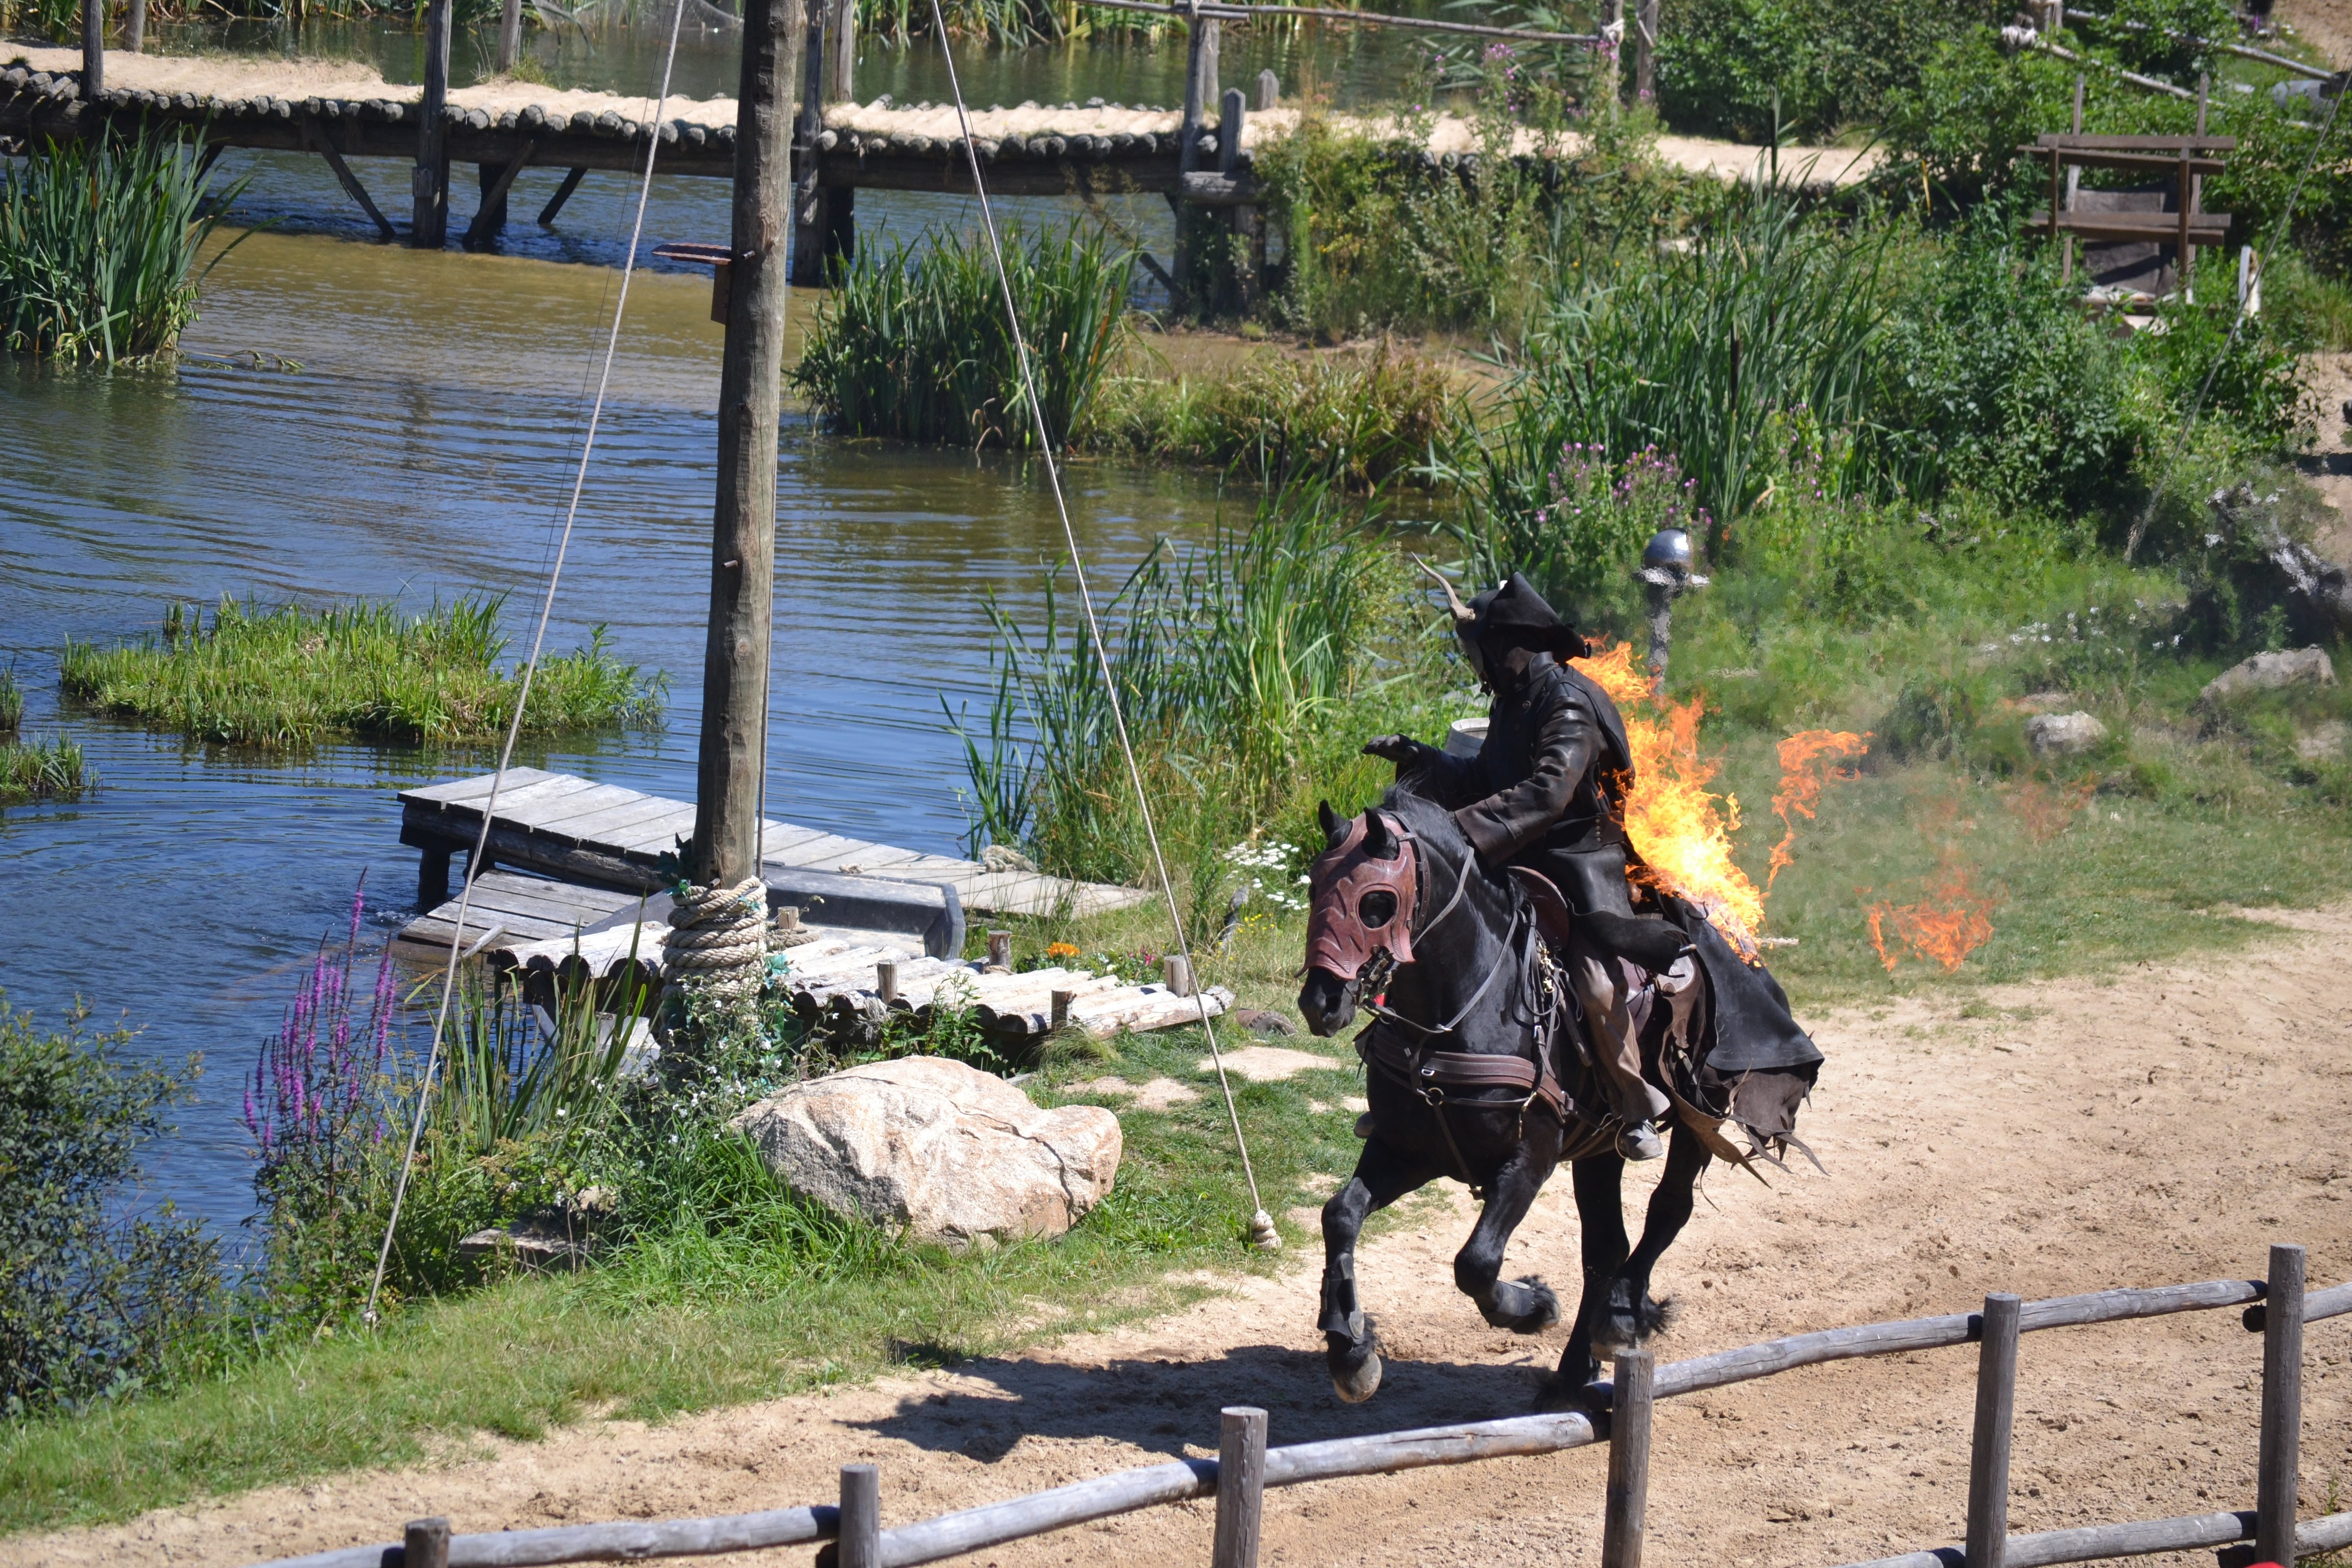
man, show, horse, flame, fire, ride, crazy, equestrianism, eventing, animal sports, english riding, equestrian sport